Wellington Arch

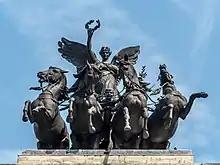
The quadriga

The arch at Constitution Hill was left devoid of decorative sculpture as a result of the moratorium in 1828 on public building work, and, instead, despite the absolute objection of Burton, was mounted with a monumental equestrian statue of Arthur Wellesley, 1st Duke of Wellington by Matthew Cotes Wyatt, the son of the then recently deceased James Wyatt, who had been selected by statue's commissioner, and one of its few subsequent advocates, Sir Frederick Trench. The bronze by Matthew Cotes Wyatt, which eventually crowned the arch, was, at 40 tons (40.62 tonne) and high, the largest equestrian figure ever made. Matthew Cotes Wyatt has been heavily criticised: Guy Williams claims that he was "not noticeably talented", and F. M. O'Donoghue wrote in the "Dictionary of National Biography" that "thanks to royal and other influential patronage, Wyatt enjoyed a reputation and practice to which his mediocre abilities hardly entitled him".